Bommenede

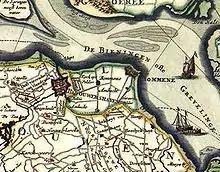
Bommenede (center, in green) in 1650

Bommenede or Bommenee is a former island, village, and municipality in the Netherlands, located about 5 km east of the city of Brouwershaven.